North Nowra

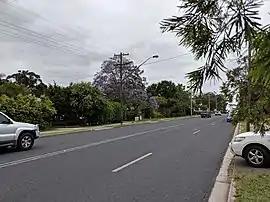

North Nowra is a suburb of Nowra in the City of Shoalhaven in New South Wales, Australia. It lies northwest of Nowra. At the , it had a population of 5,794. There are four schools; a pre-school, a junior school, a special needs school and a stage school. Shoalhaven Zoo is found there on the north bank of the Shoalhaven River. Notable former residents include actress Christie Hayes.